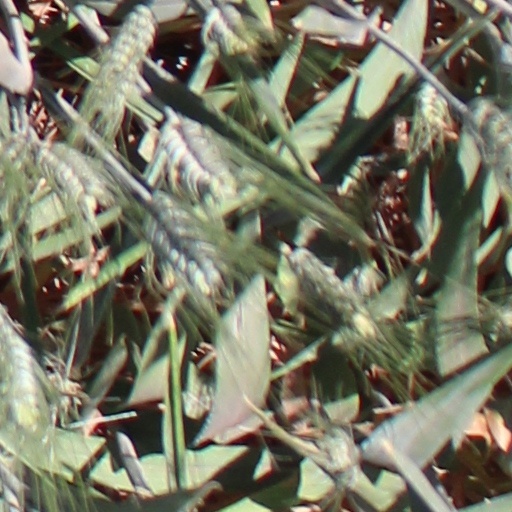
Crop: wheat